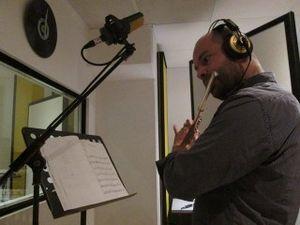
Marco Di Meco est un flûtiste et compositeur de jazz italien.